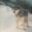
Label: wolf